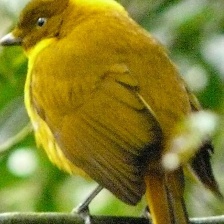
Species: GOLDEN BOWER BIRD
Scientific name: PRIONODURA NEWTONIANA